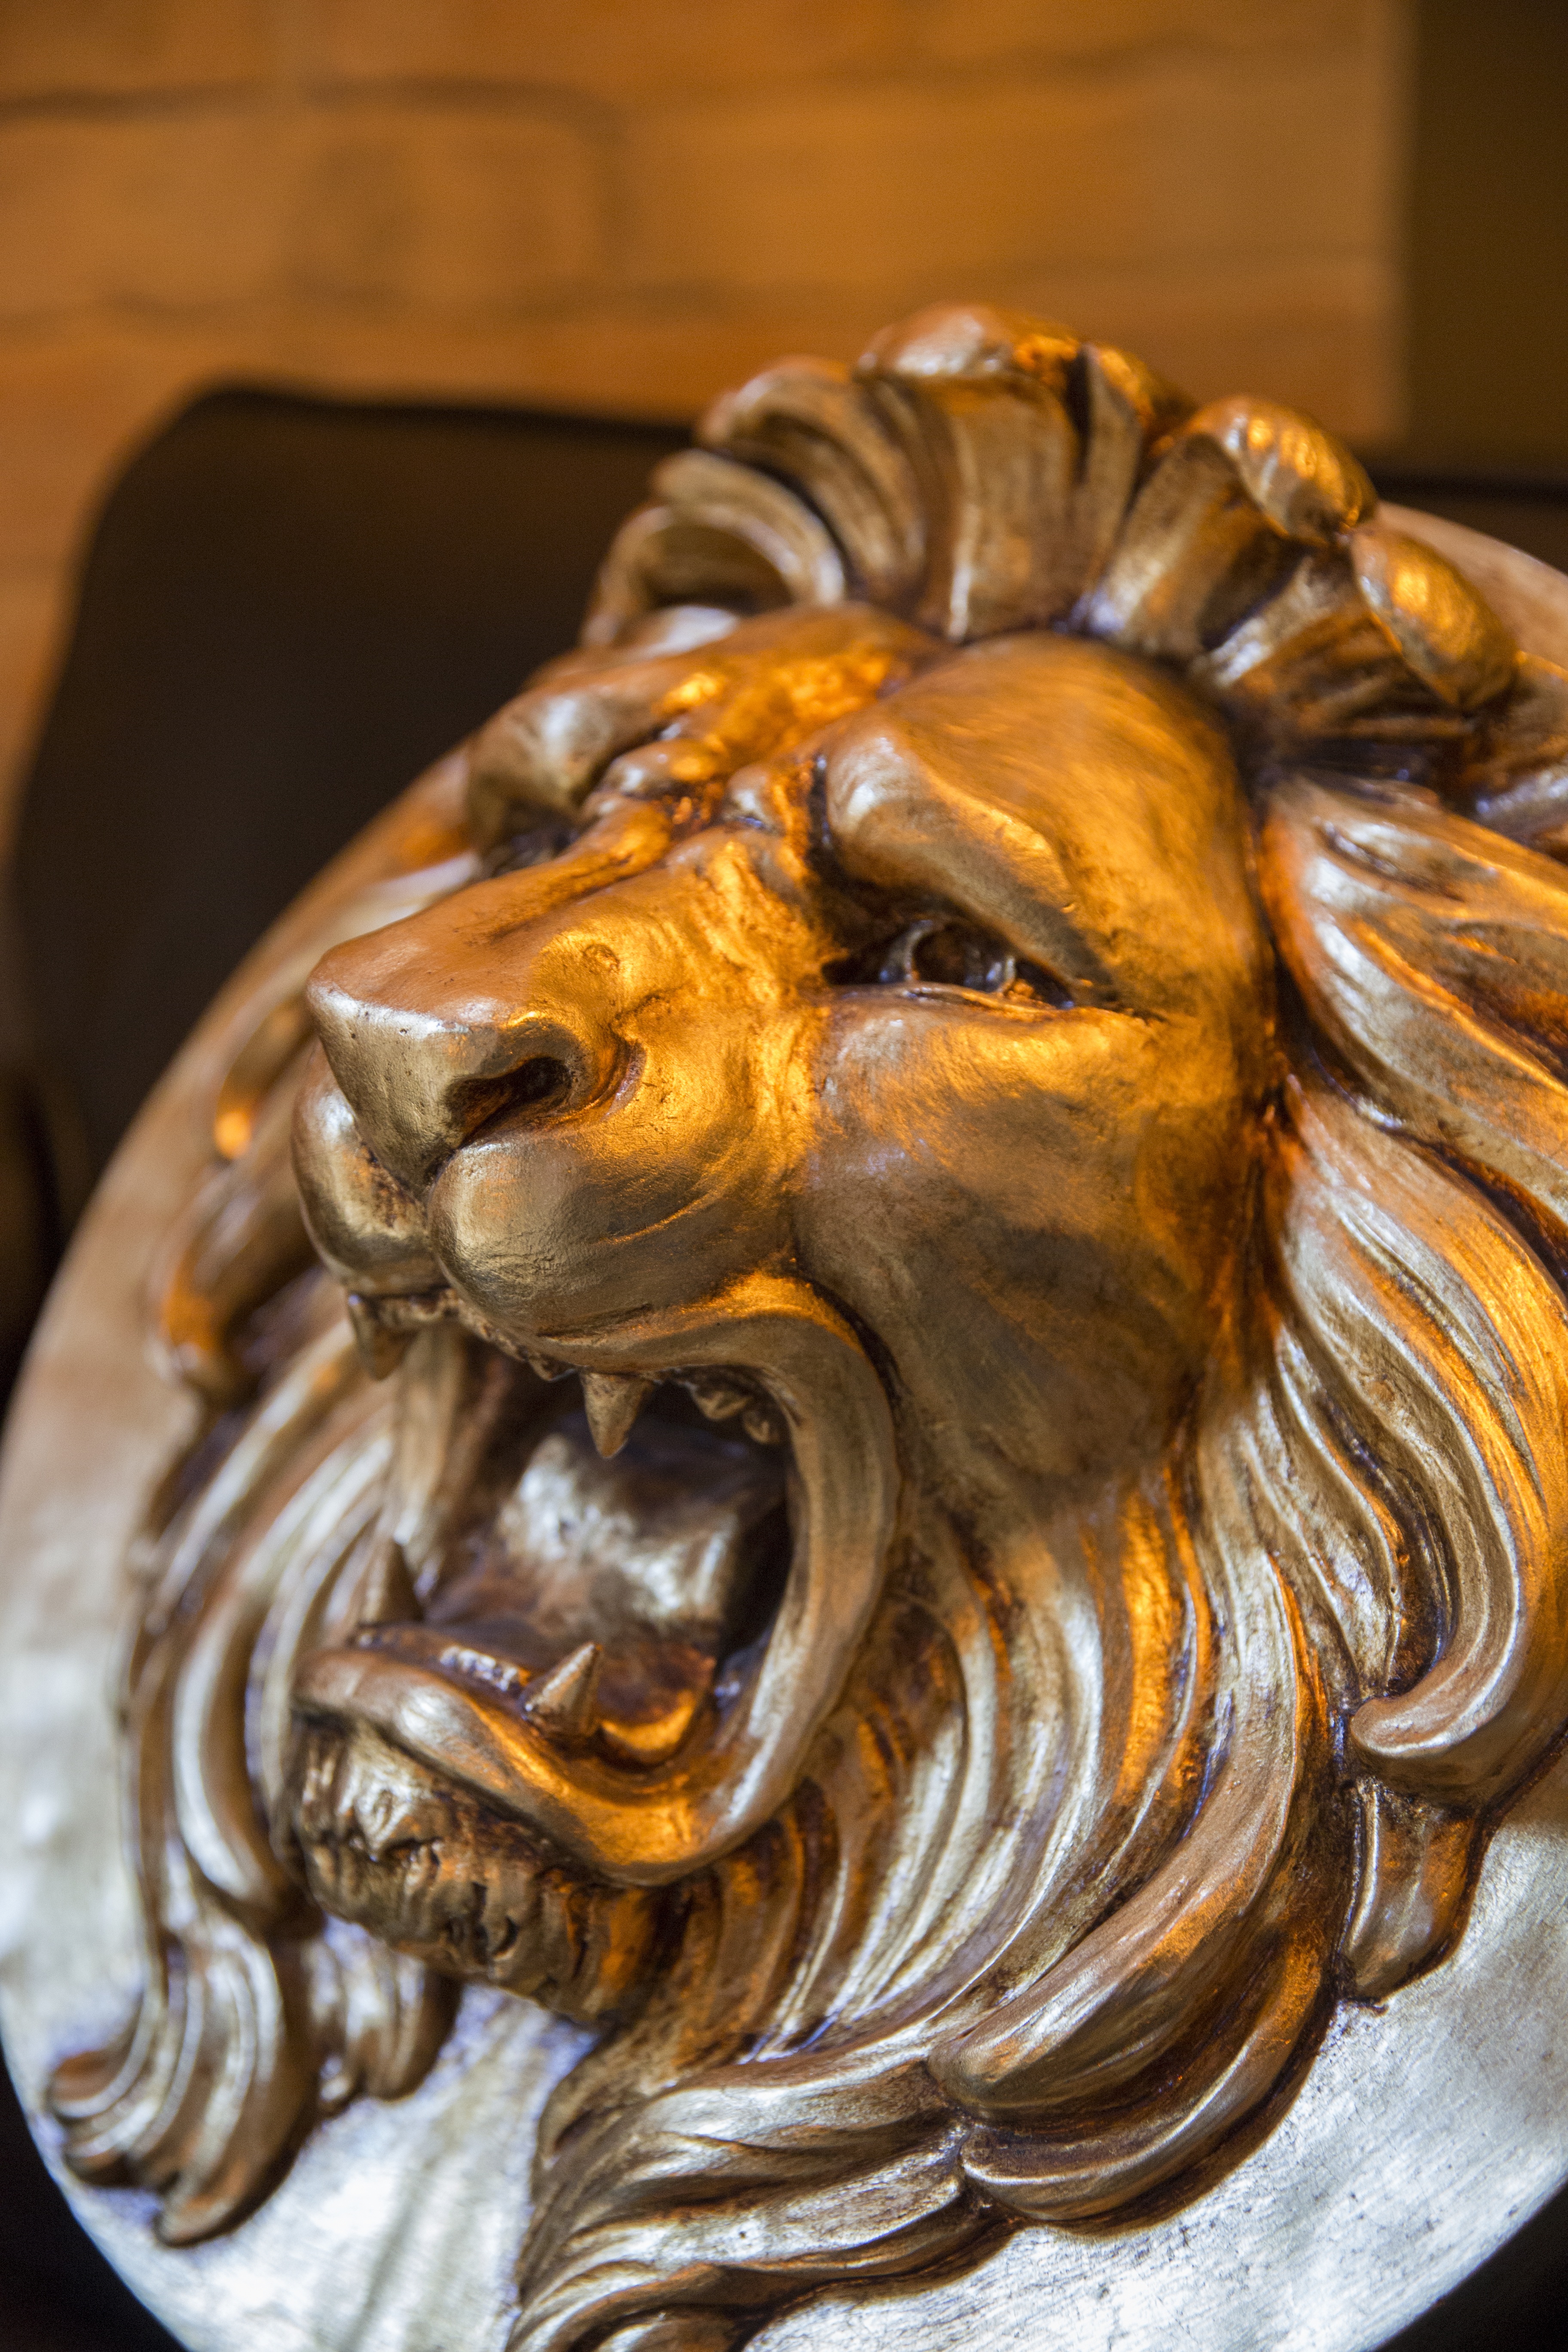
light, wood, monument, statue, lion, sculpture, art, mask, temple, carving, mythology, ancient history